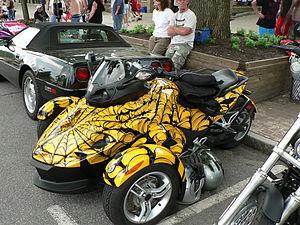
Le Can-Am Spyder est un véhicule à trois roues semblable dans sa conception à une motoneige. Fabriqué et distribué par le constructeur canadien Bombardier Produits récréatifs, il utilise un châssis semblable à celui d'un quad où la roue arrière assure la propulsion, alors que les deux à l'avant contrôlent la direction. Il est souvent qualifié de roadster, mais c'est plutôt une motocyclette à trois roues.